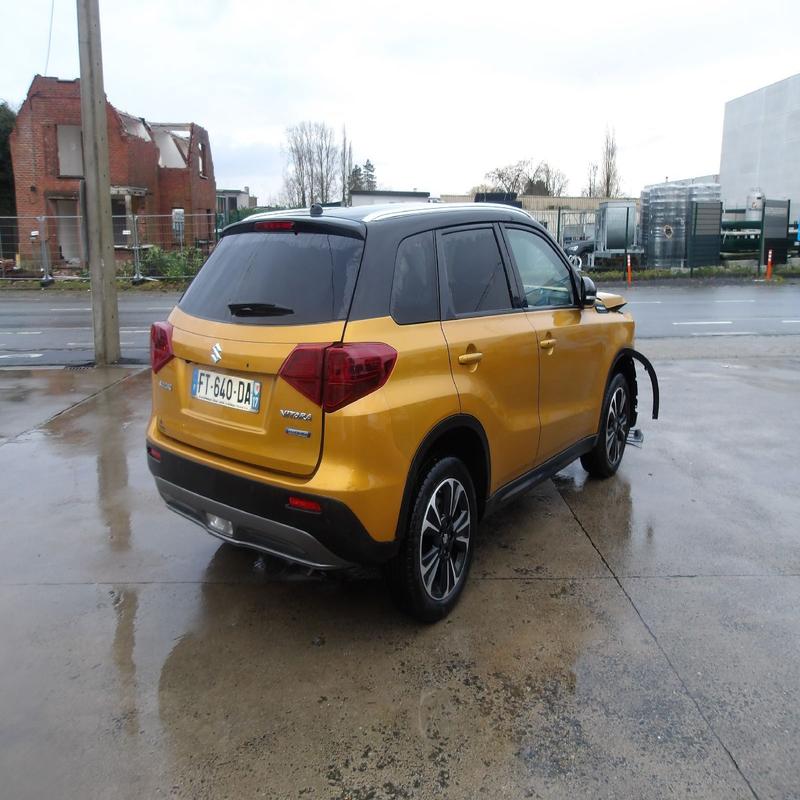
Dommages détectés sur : capot, aile avant droite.
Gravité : mineur